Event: Nepal Earthquake
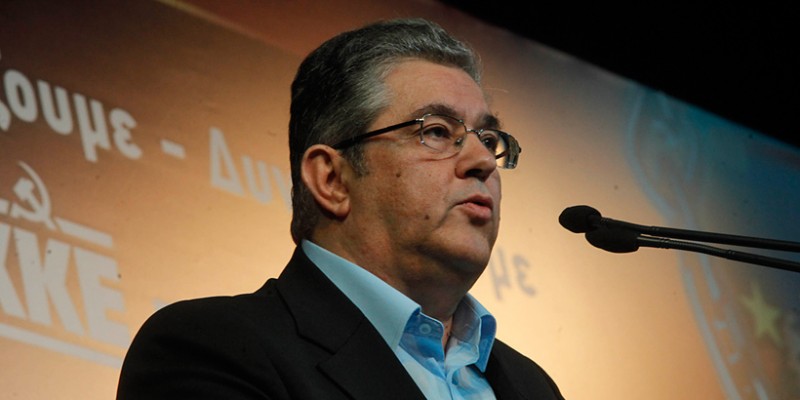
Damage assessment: no_damage